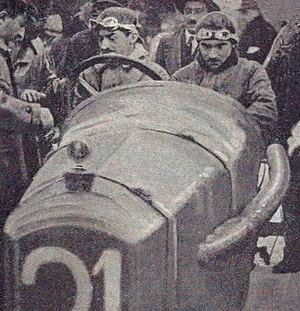
André Boillot vainqueur de la Targa Florio 1919.